Toroidal graph

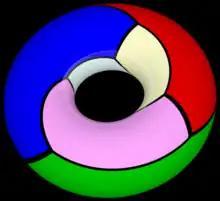
The Heawood graph and associated map embedded in the torus.

In the mathematical field of graph theory, a toroidal graph is a graph that can be embedded on a torus. In other words, the graph's vertices and edges can be placed on a torus such that no edges intersect except at a vertex that belongs to both.